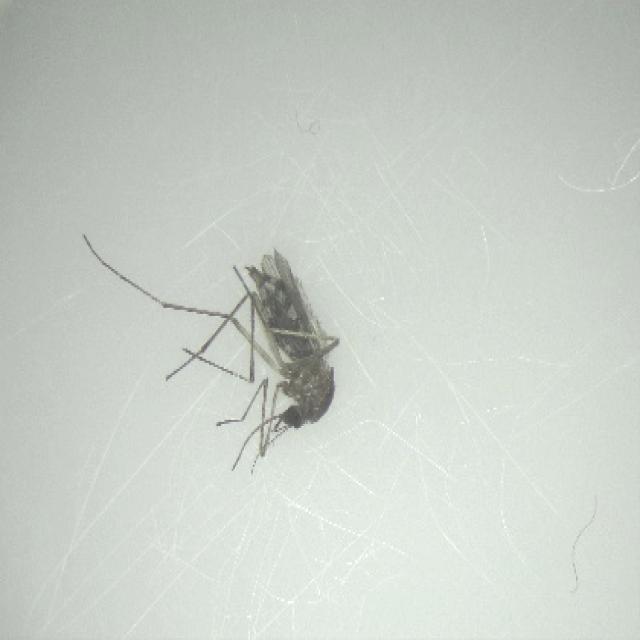
Species: aedes_vexans